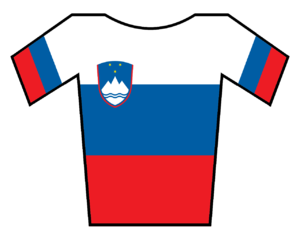
Paris-Nice 2020 / Startliste
Slovenian National Road Race Championships
Paris-Nice 2020 var den 78. udgave af cykelløbet Paris-Nice. Det franske etapeløb var det femte arrangement på UCI's World Tour-kalender i 2020 og blev arrangeret mellem 8. og 14. marts 2020.